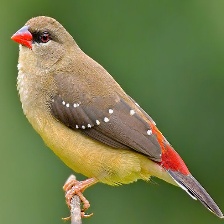
Species: AVADAVAT
Scientific name: AMANDAVA AMANDAVA